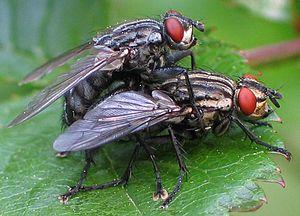
La sexualité, en biologie, se rapporte à la reproduction sexuée et concerne l'être humain, les animaux, mais aussi des végétaux, des champignons, et d'autres espèces de l'embranchement Eukaryota.